NFL Kickoff

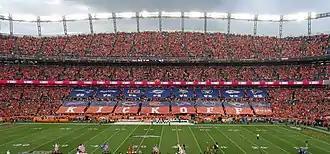
The 2013 game in Denver

2013: After winning Super Bowl XLVII, the Baltimore Ravens were to have hosted the 2013 Kickoff Game on September 5. However, this was on the same day as a home game for the Baltimore Orioles, whose stadium, Oriole Park at Camden Yards, shares parking with the Ravens' M&T Bank Stadium. (The Orioles did not move their game to the afternoon, because they and their opponent were playing night games in other cities the preceding day.) The Ravens instead played on the road against the Denver Broncos in a rematch of the previous season's AFC Divisional Playoff game. During this game, Peyton Manning became one of only six players to have thrown seven touchdowns in a single game. He added to this feat by doing it without throwing an interception, something that has only been done once before by Y. A. Tittle during the 1962 NFL season. The Ravens also had the most points scored against them in franchise history. They also suffered the biggest margin of defeat by a defending Super Bowl champion on opening day in NFL history.